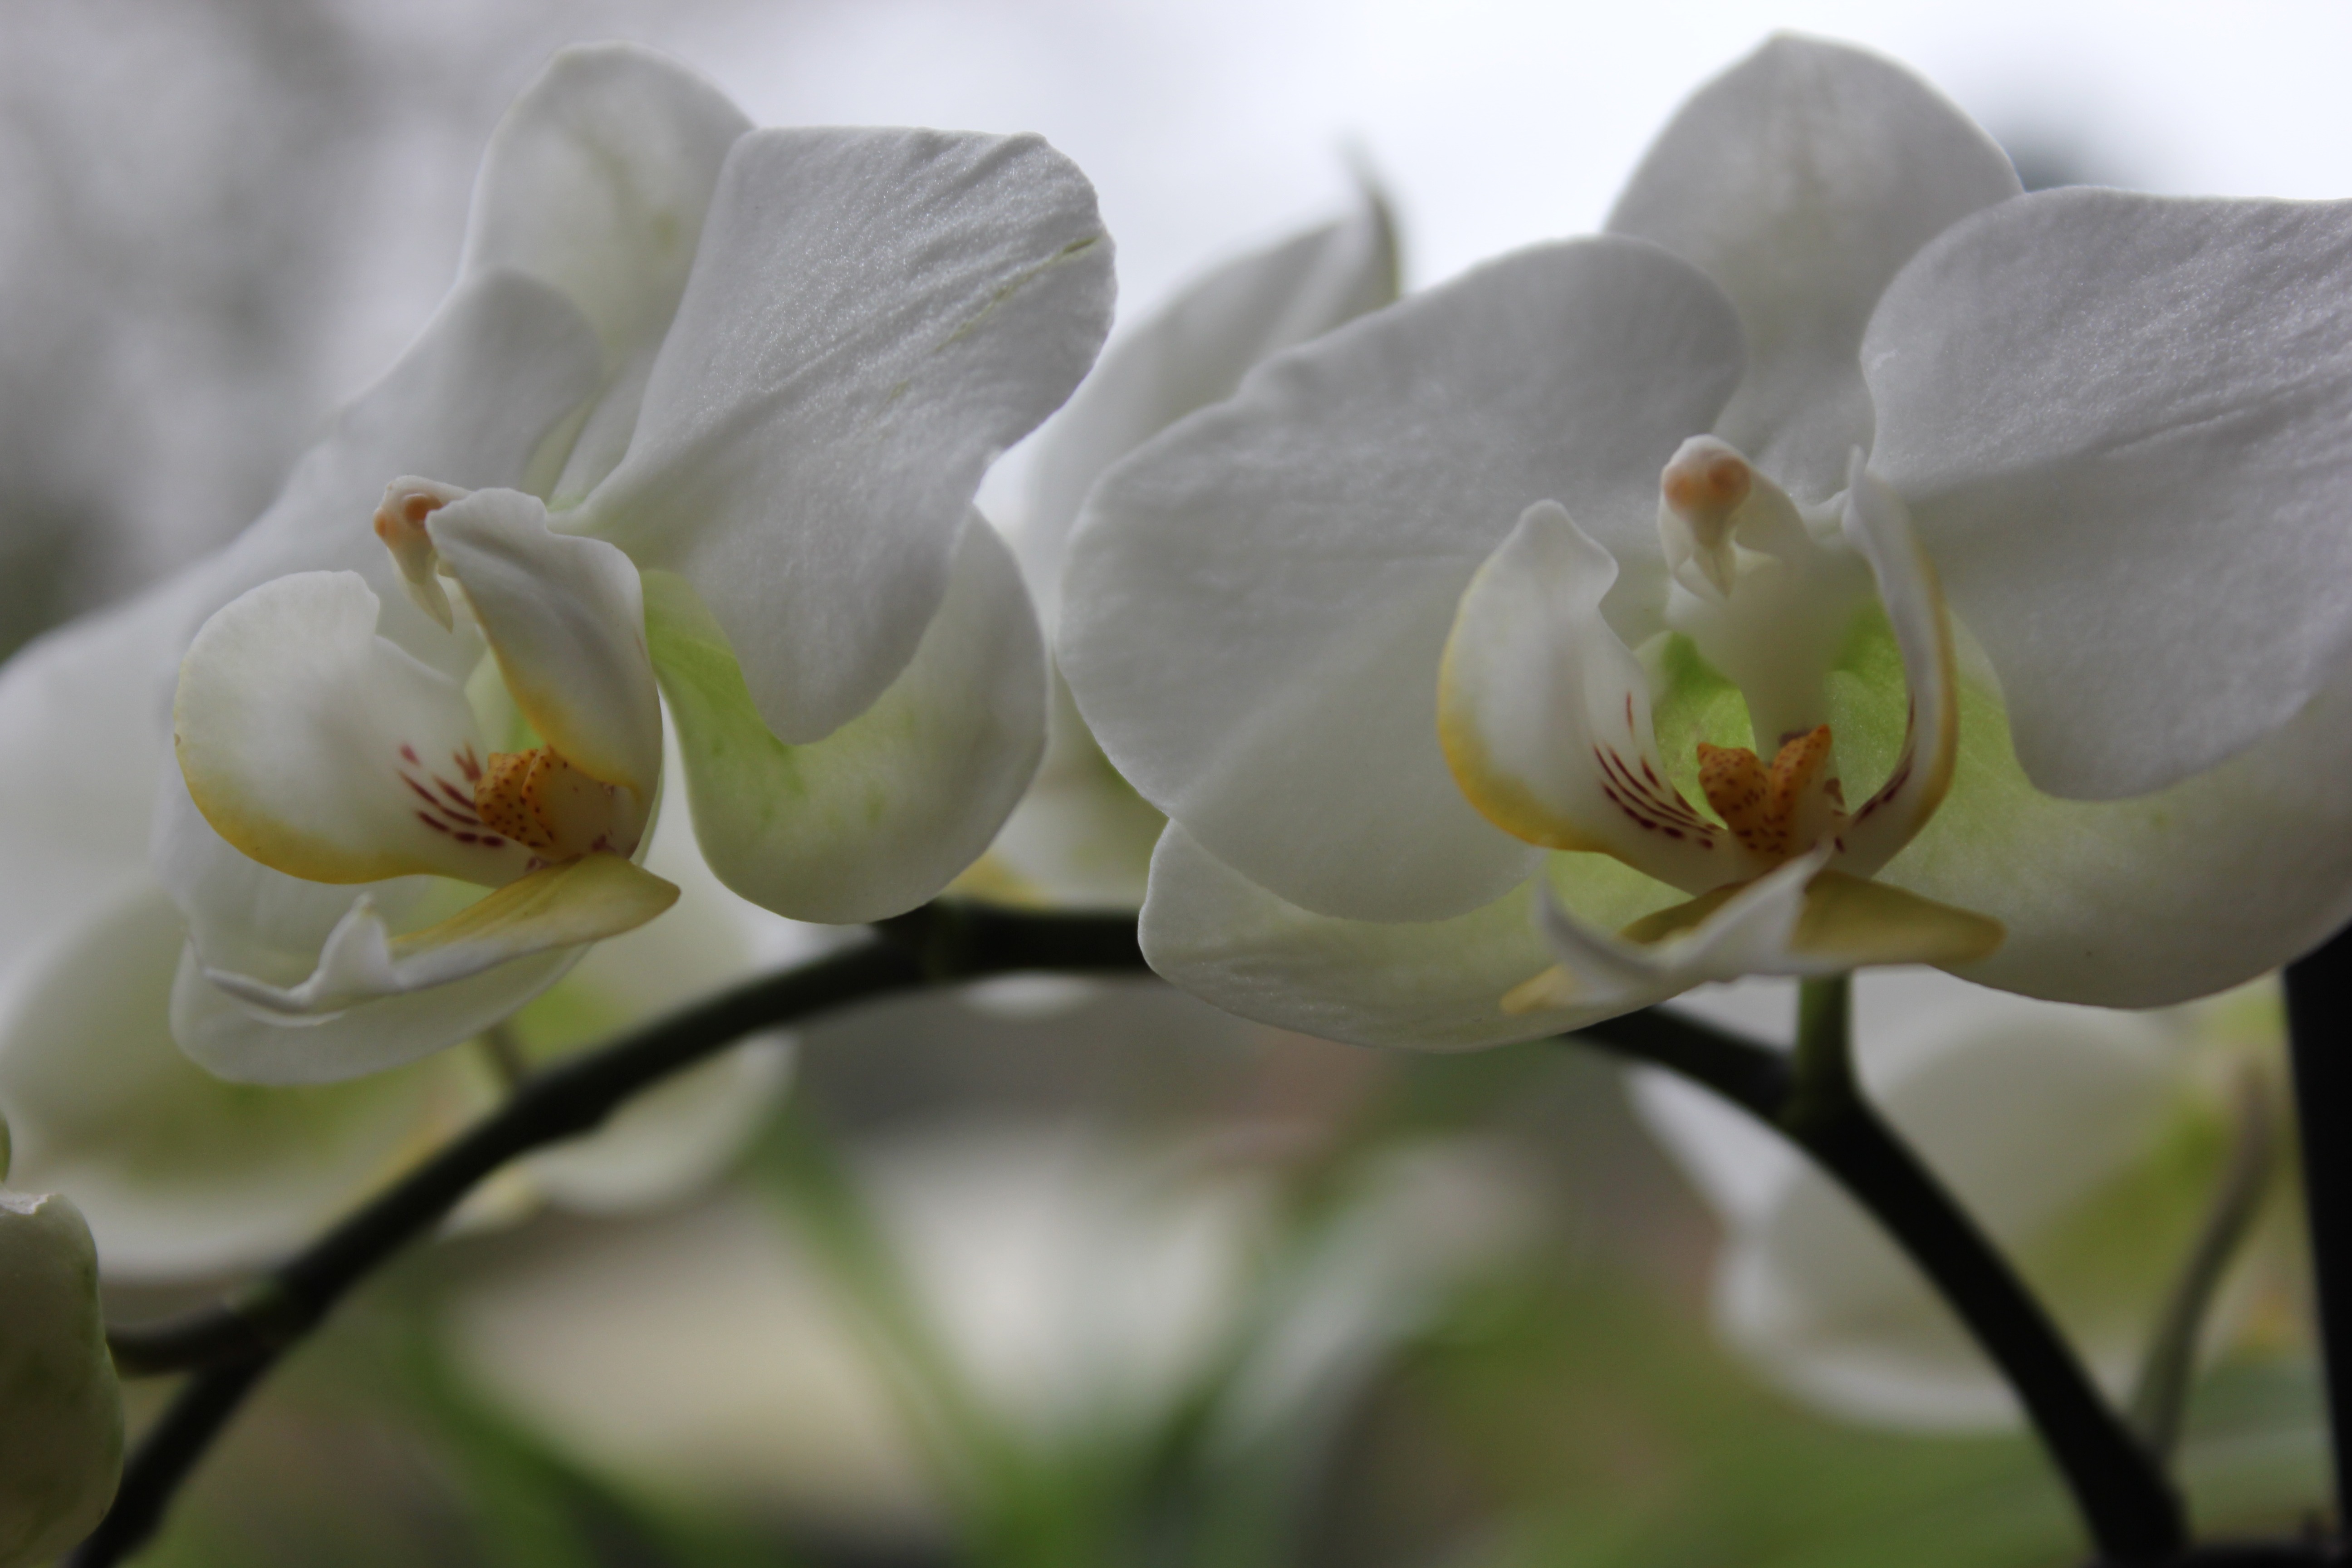
blossom, plant, white, flower, petal, bloom, botany, flora, orchid, wildflower, close up, beautiful, macro photography, flowering plant, plant stem, land plant, moth orchid